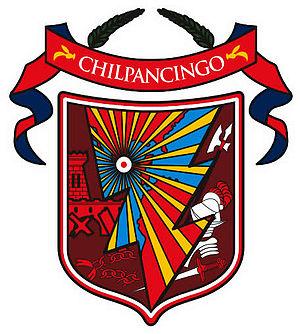
Chilpancingo, ou Ciudad Bravo — nom officiel : Chilpancingo de los Bravo — est une ville du Mexique, capitale de l'État du Guerrero. En 2003, elle avait une population de 152.600 habitants.